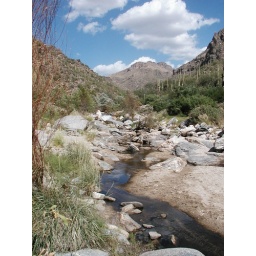
standing in a wash at bear canyon